Benghazi burner

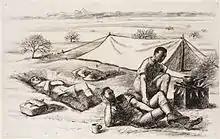
A soldier's sketch of British troops "brewing up" (making tea) in the Libyan desert, 1940 to 1943.

The Benghazi burner or Benghazi cooker was an improvised petrol stove or brazier used by British Army and Imperial troops in the Second World War, during and after the North African Campaign.